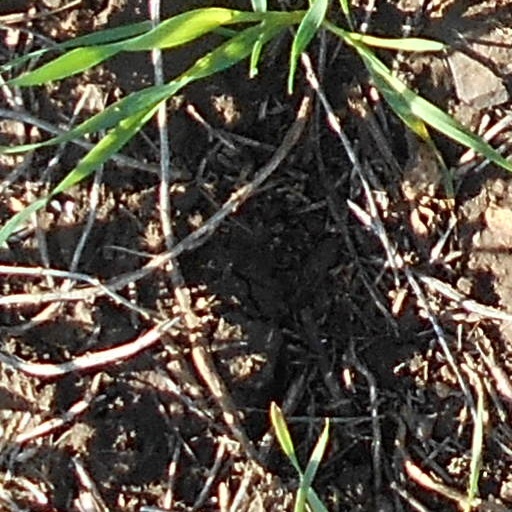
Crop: wheat